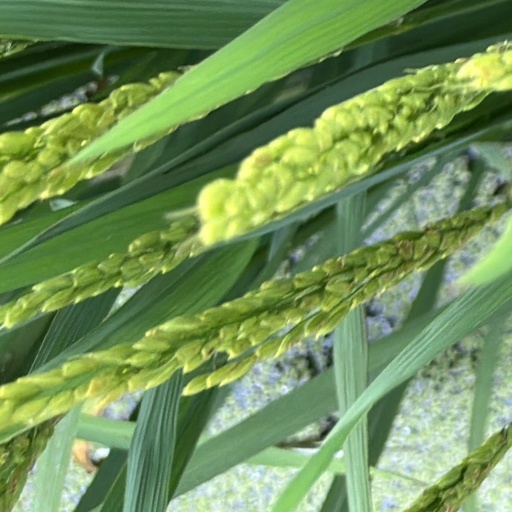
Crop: rice